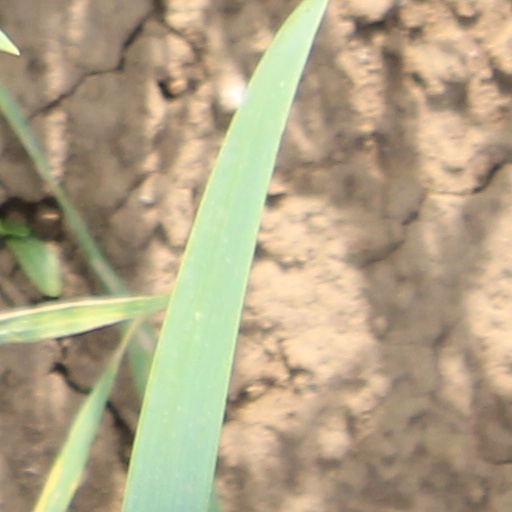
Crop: wheat